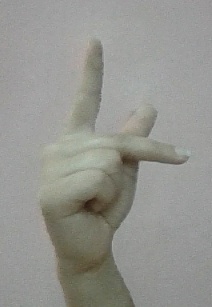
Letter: dha